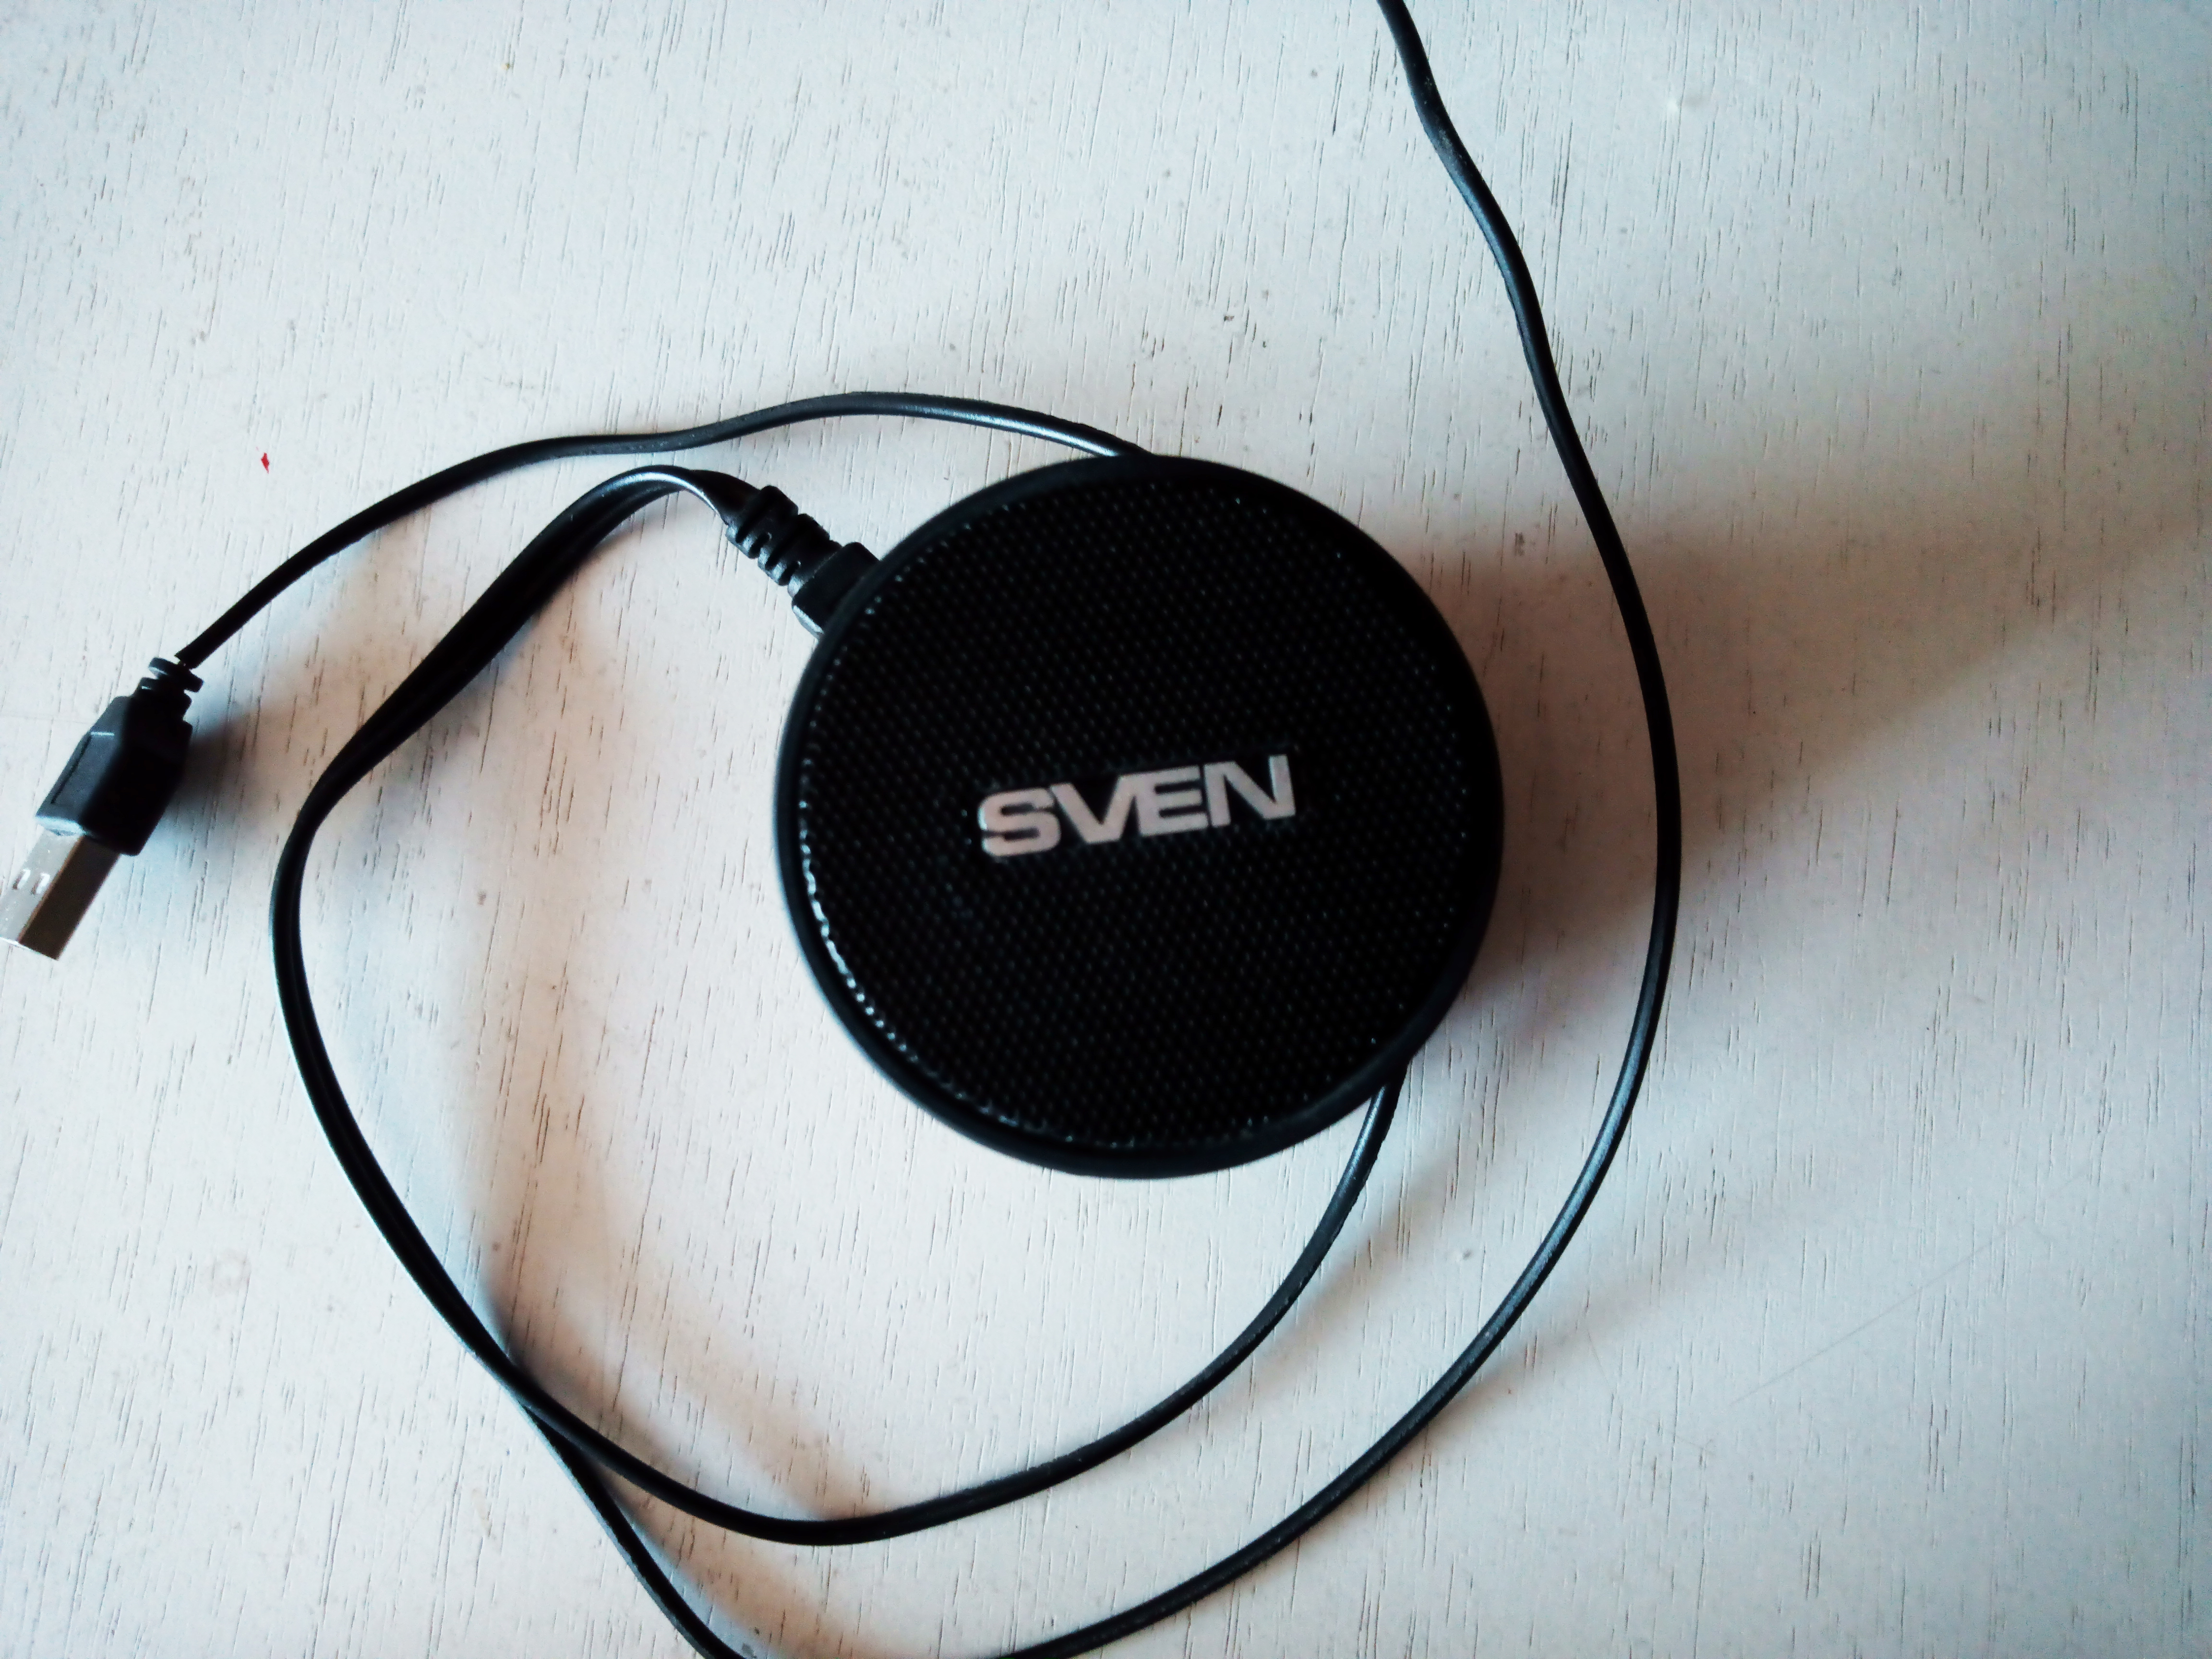
portable, speaker, headphones, audio equipment, electronics, wire, gadget, electronic device, cable, technology, headset, font